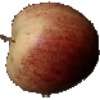
Label: red_apple